Neue Kirche, Berlin

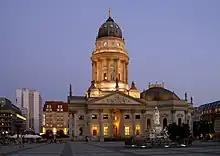
The New Church seen at twilight, with the marble monument of Friedrich Schiller in the foreground.

The two congregations of the "New Church" maintained cemeteries with the two congregations of the neighbouring Jerusalem's Church (another simultaneum), three of which are comprised – with cemeteries of other congregations – in a compound of six cemeteries all together, which are among the most important historical cemeteries of Berlin. They are located in Berlin-Kreuzberg south of Hallesches Tor (Berlin U-Bahn).